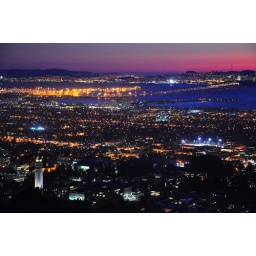
From a lookout point near the Lawrence Berkeley National Laboratory, just up the road from the rose garden.